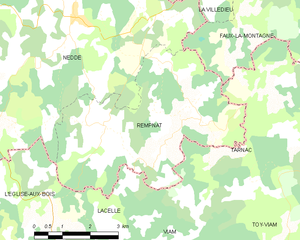
Carte des communes françaises Rempnat